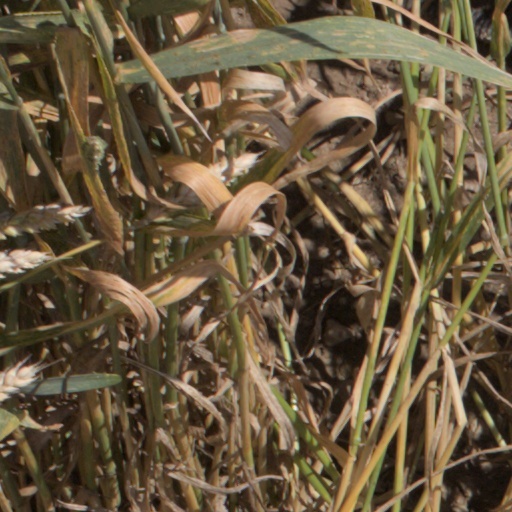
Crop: wheat